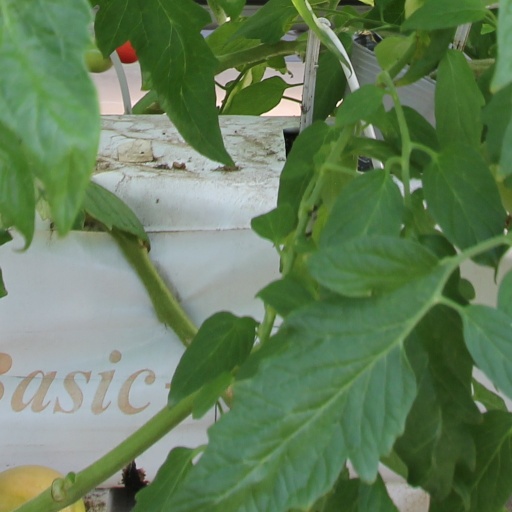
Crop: tomato